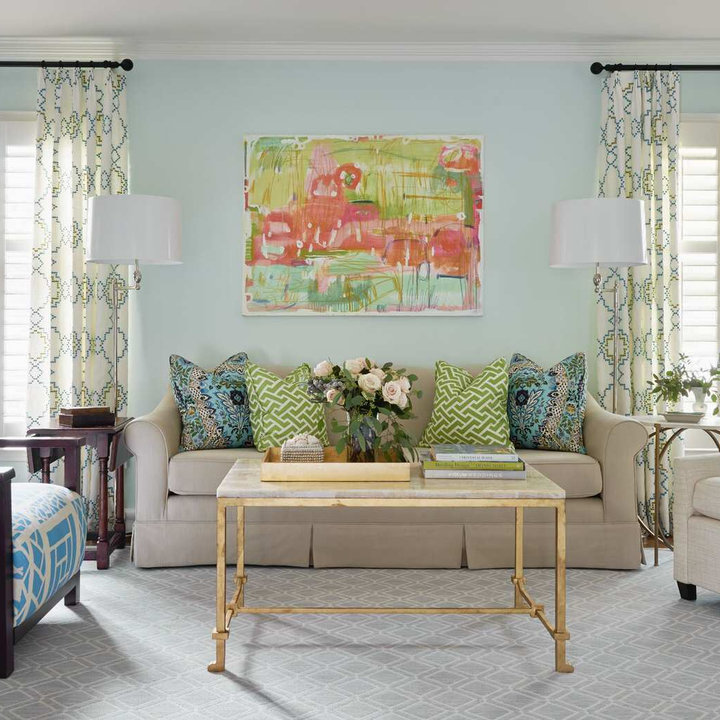
Style: Classic